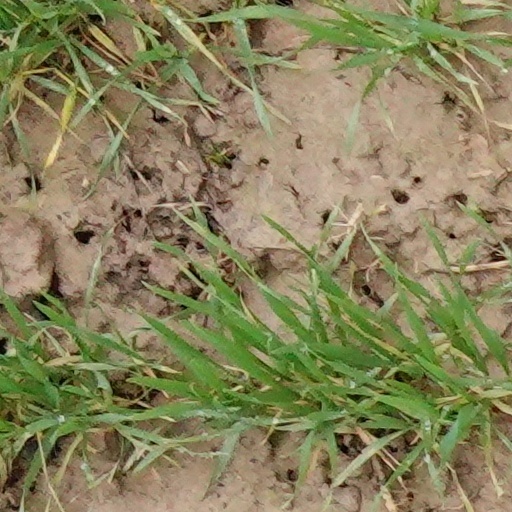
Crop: wheat